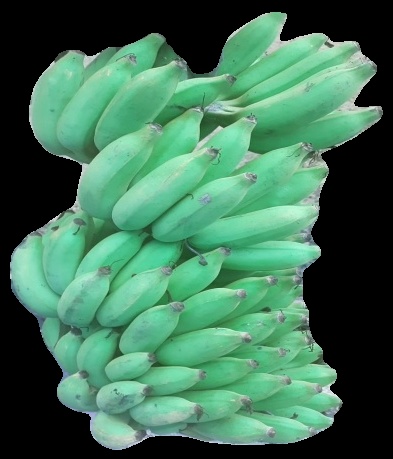
Variety: elakki-bale
Grade: grade2